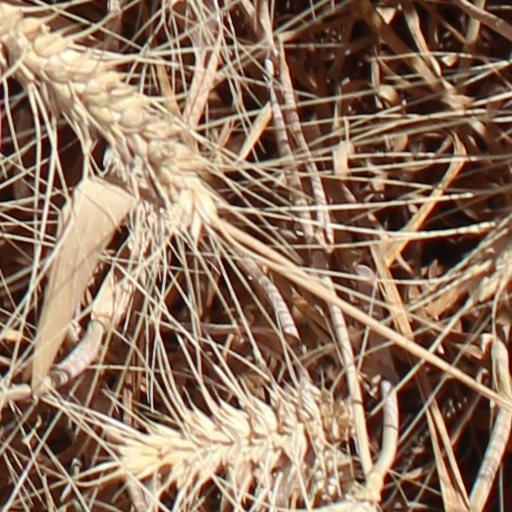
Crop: wheat